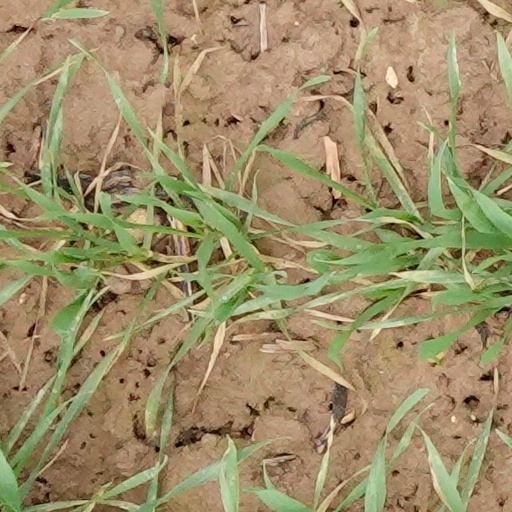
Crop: wheat